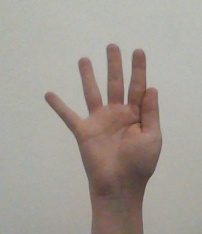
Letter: sheen